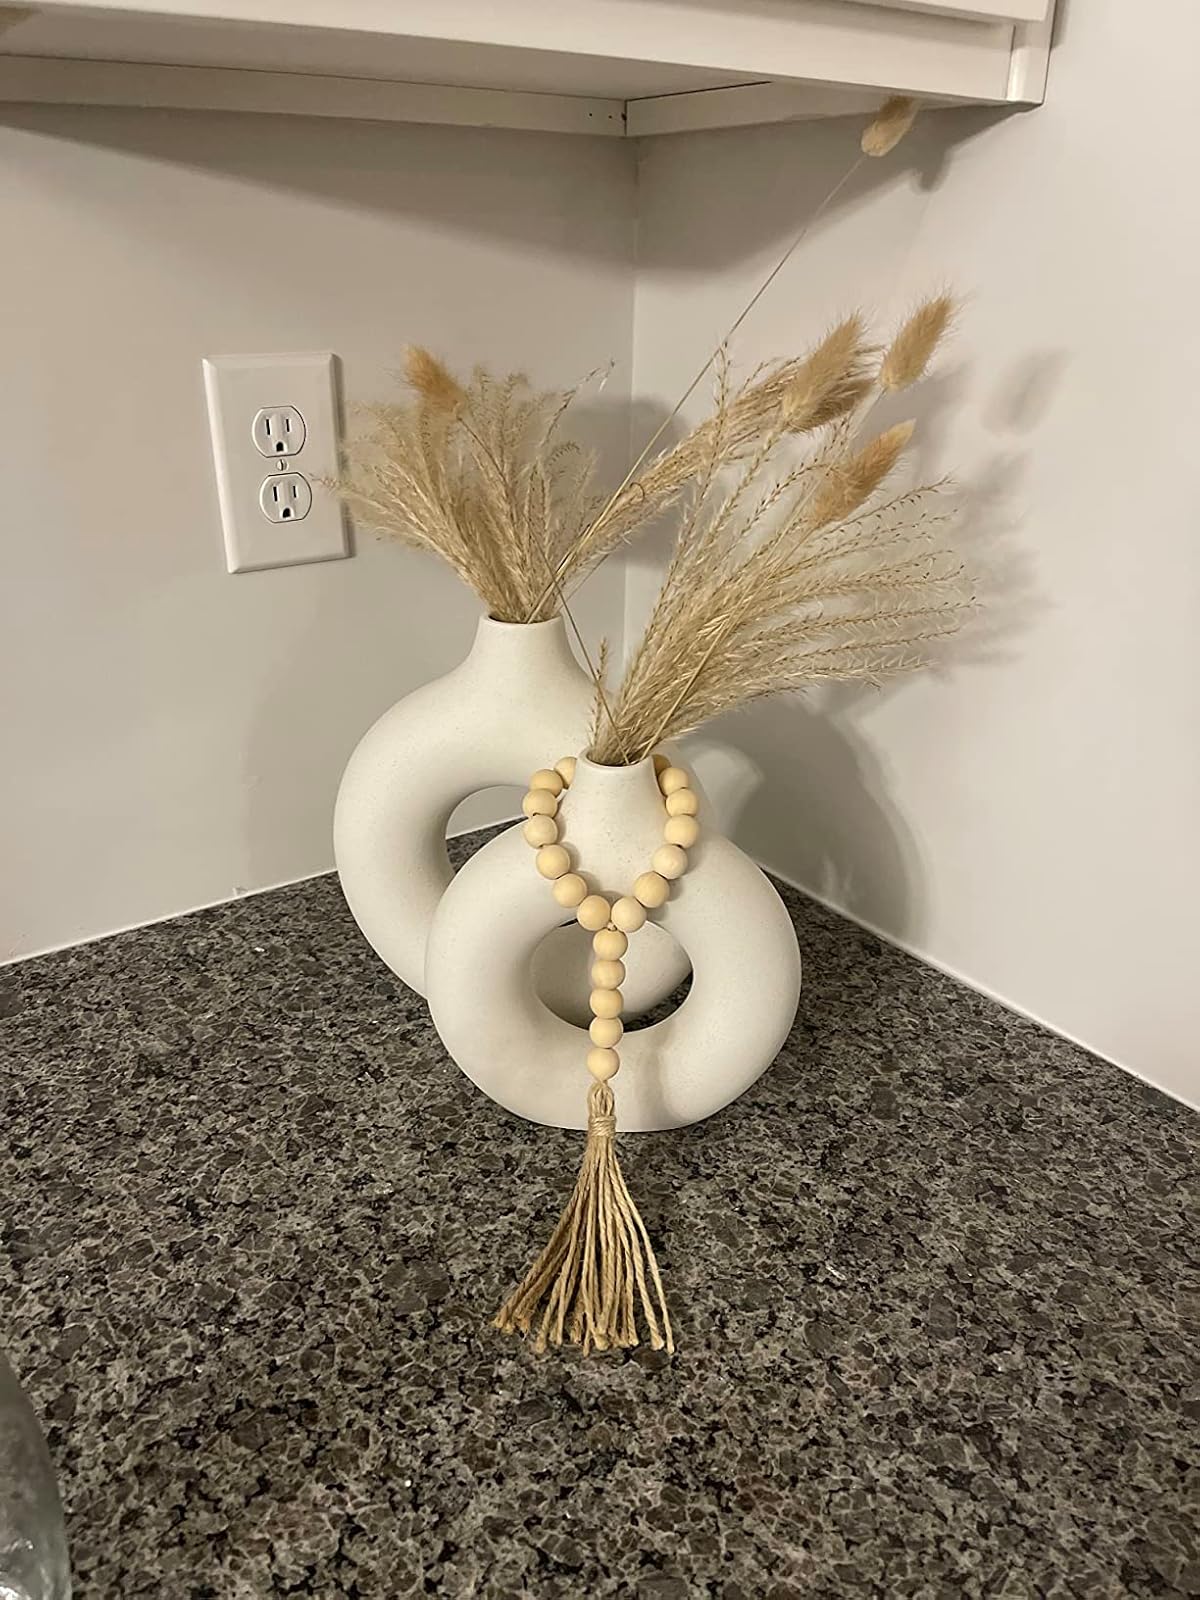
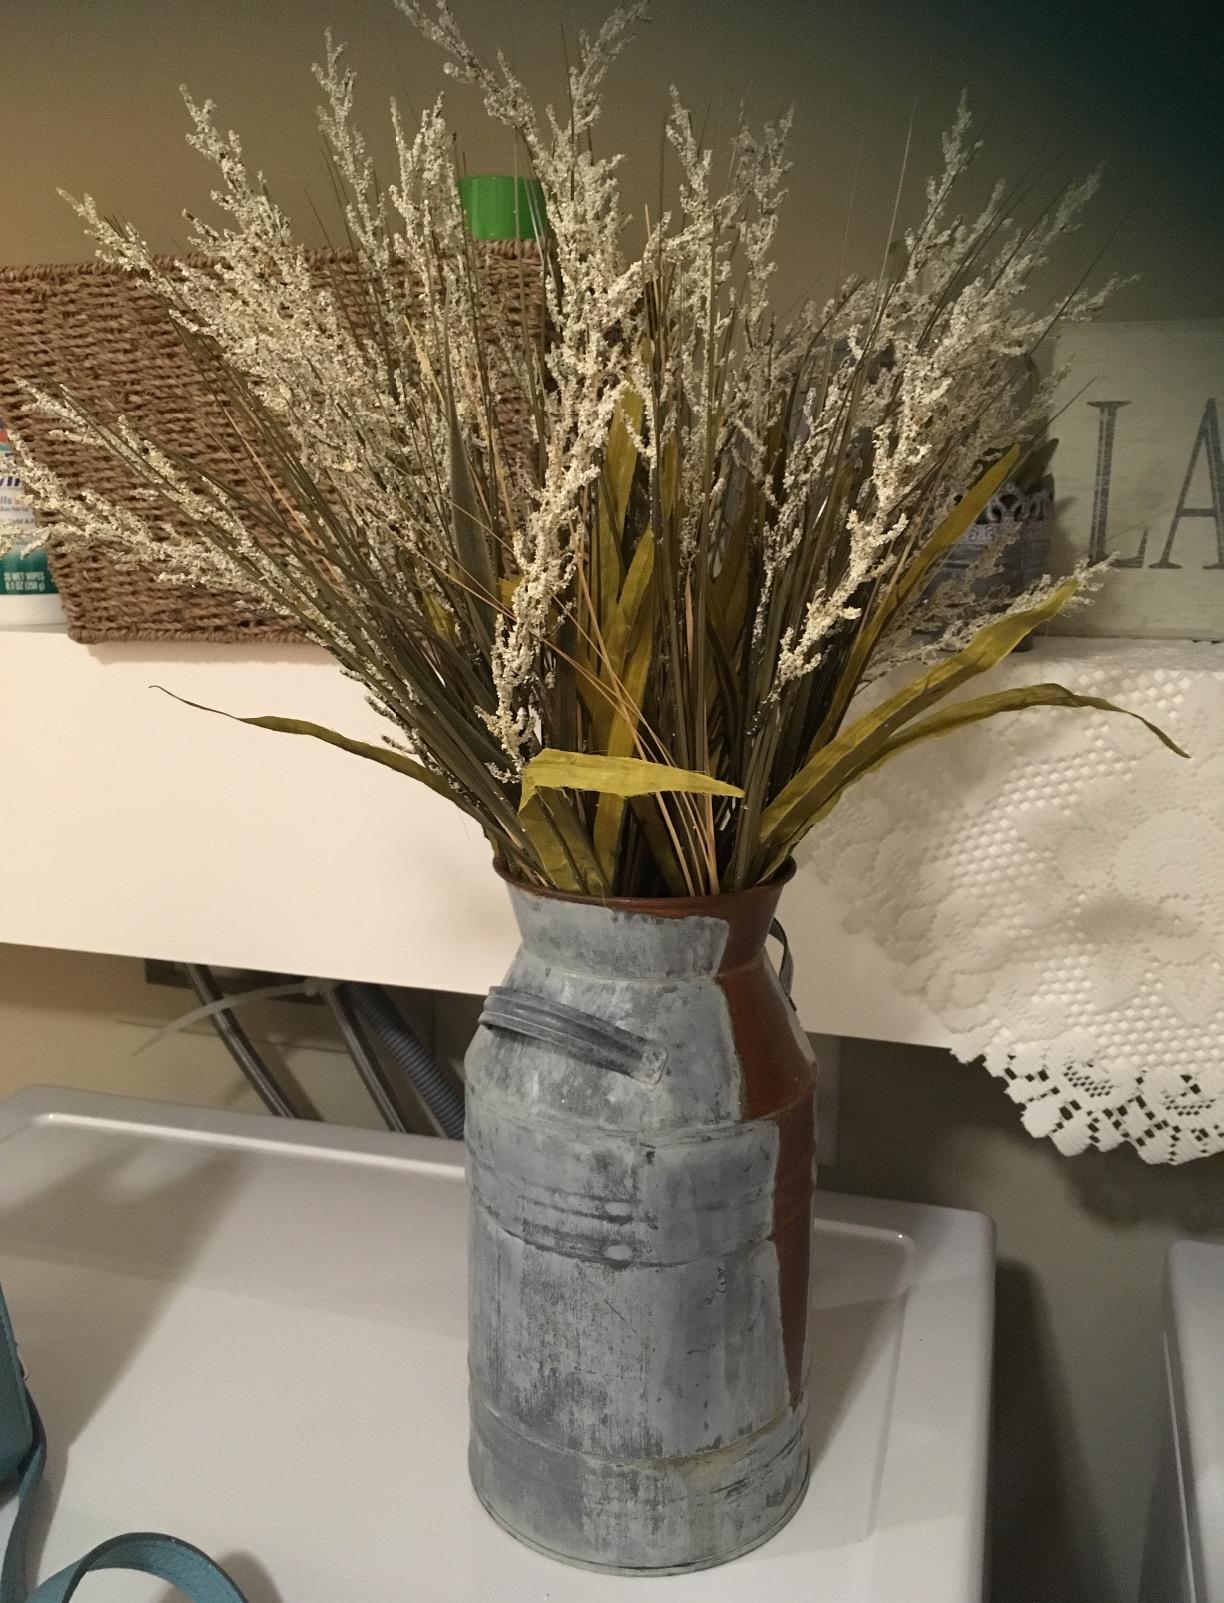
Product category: vase
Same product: no